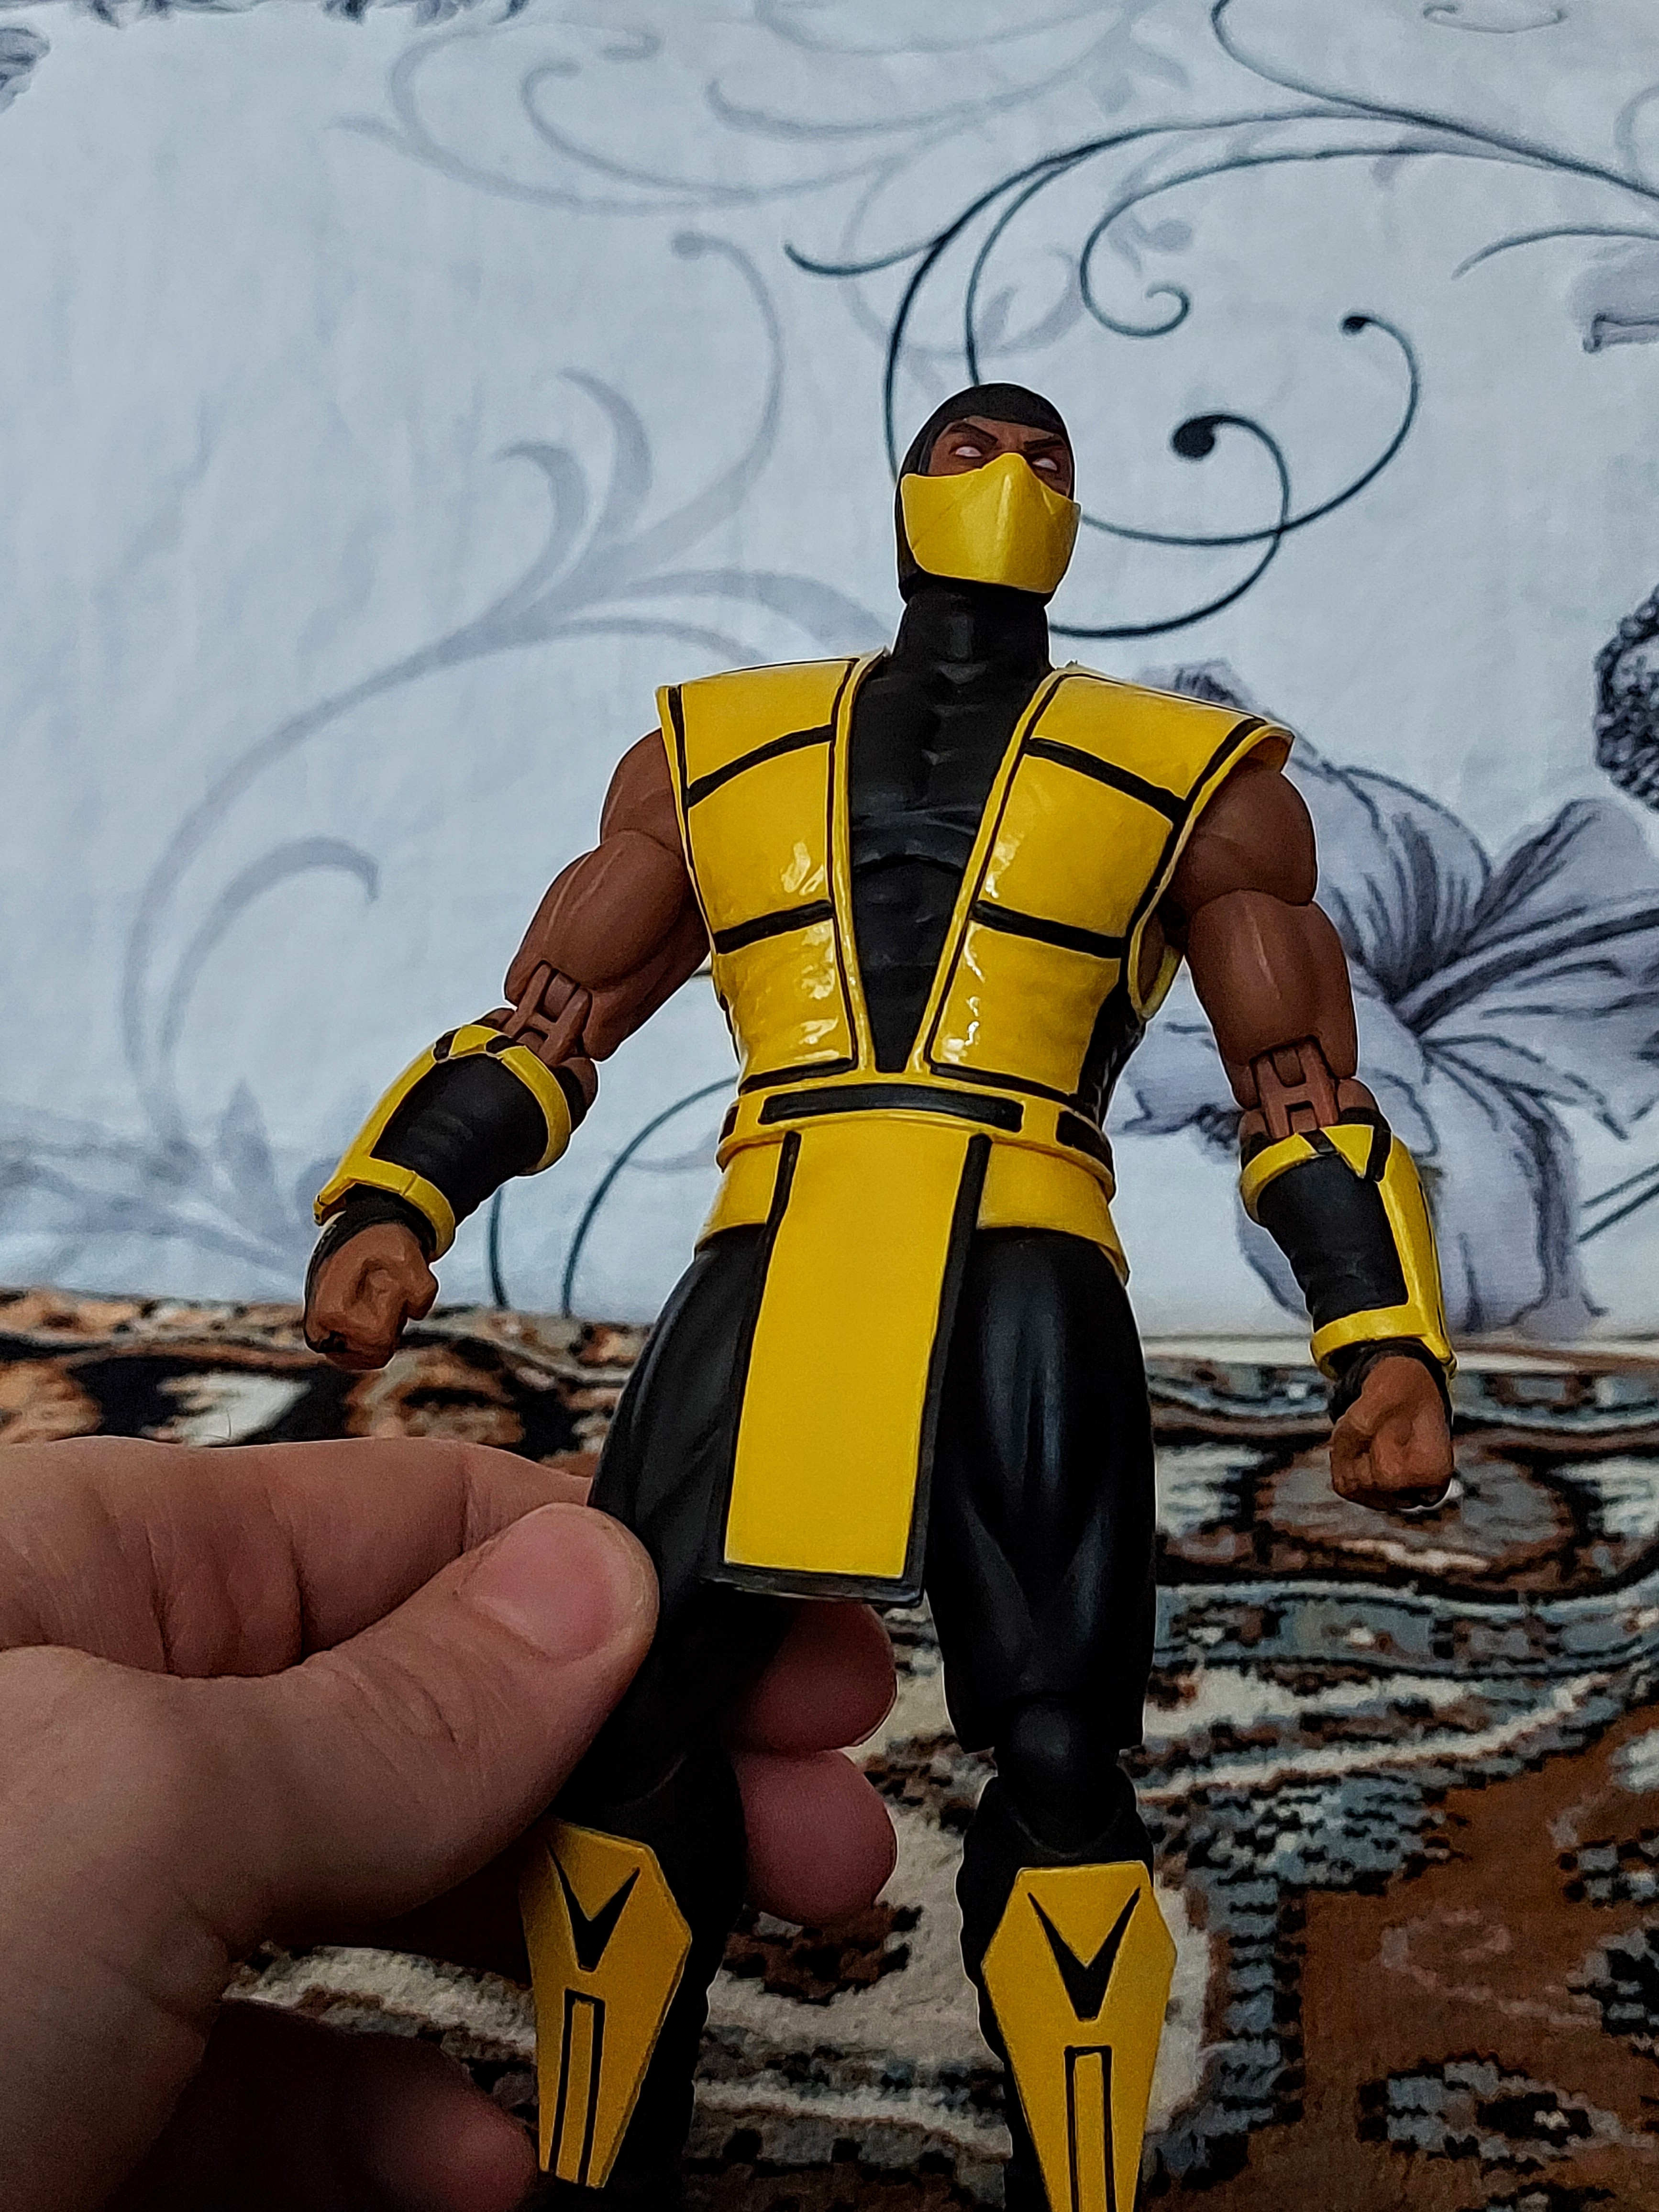
scorpion, storm, collectibles, outerwear, yellow, gesture, toy, cartoon, headgear, personal protective equipment, fictional character, armour, costume, recreation, fiction, art, action figure, costume design, hero, shorts, animation, cape, illustration, thumb, lifejacket, figurine, job